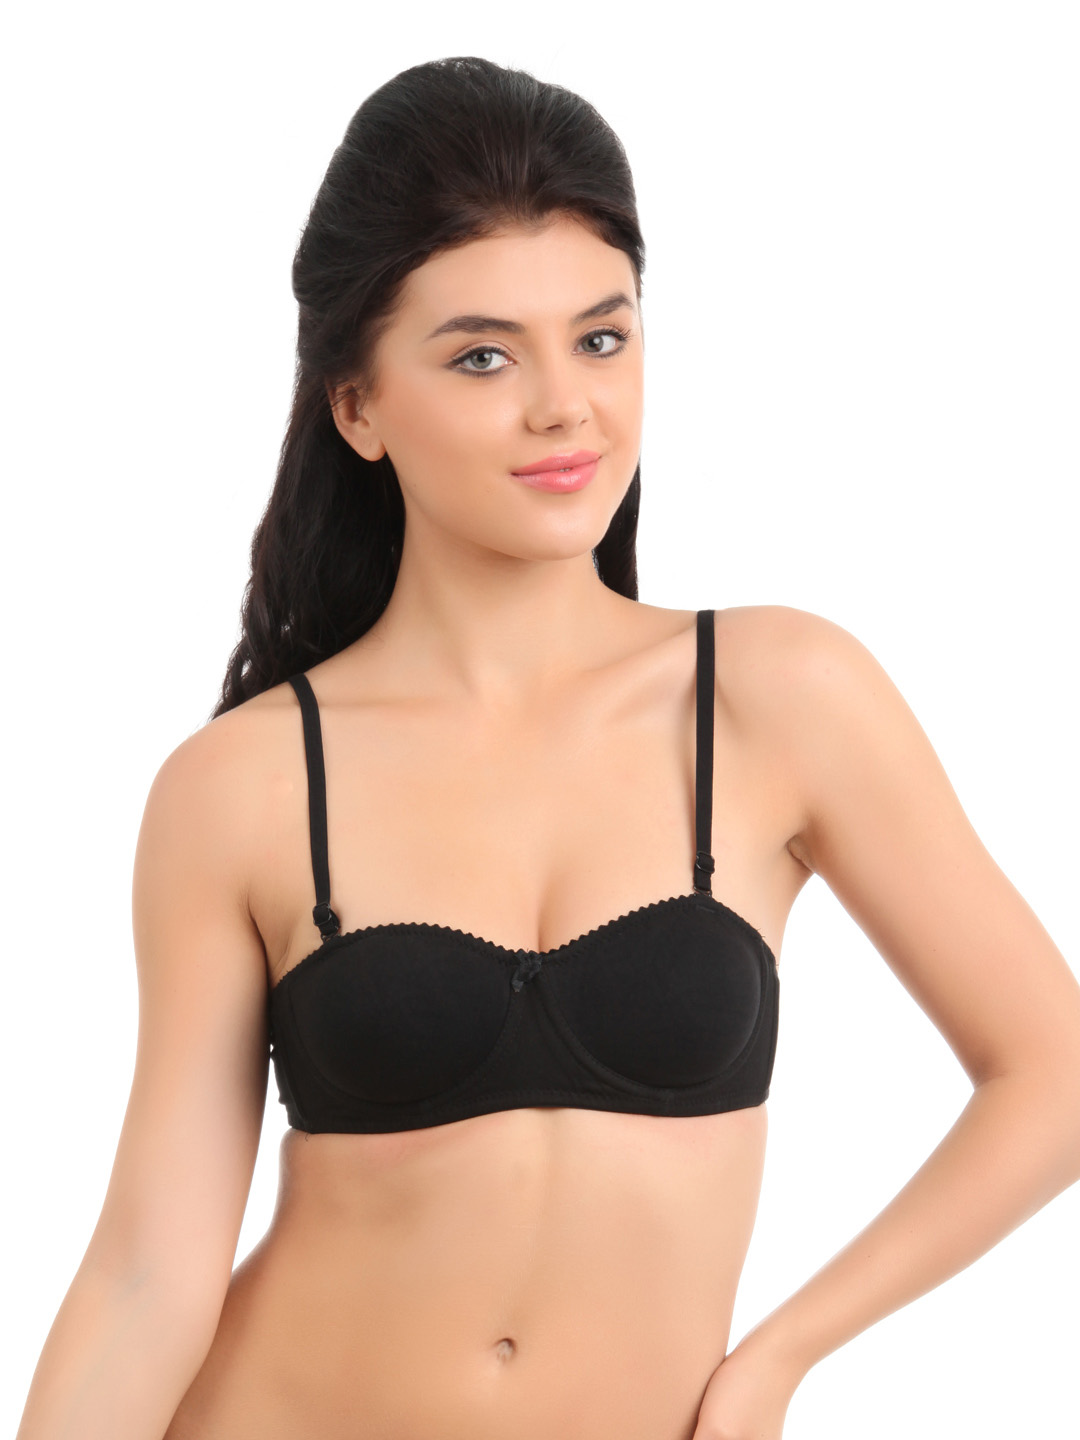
Biara Women Black  Bra
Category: Apparel / Innerwear / Bra
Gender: Women
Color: Black
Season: Summer 2017
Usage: Casual